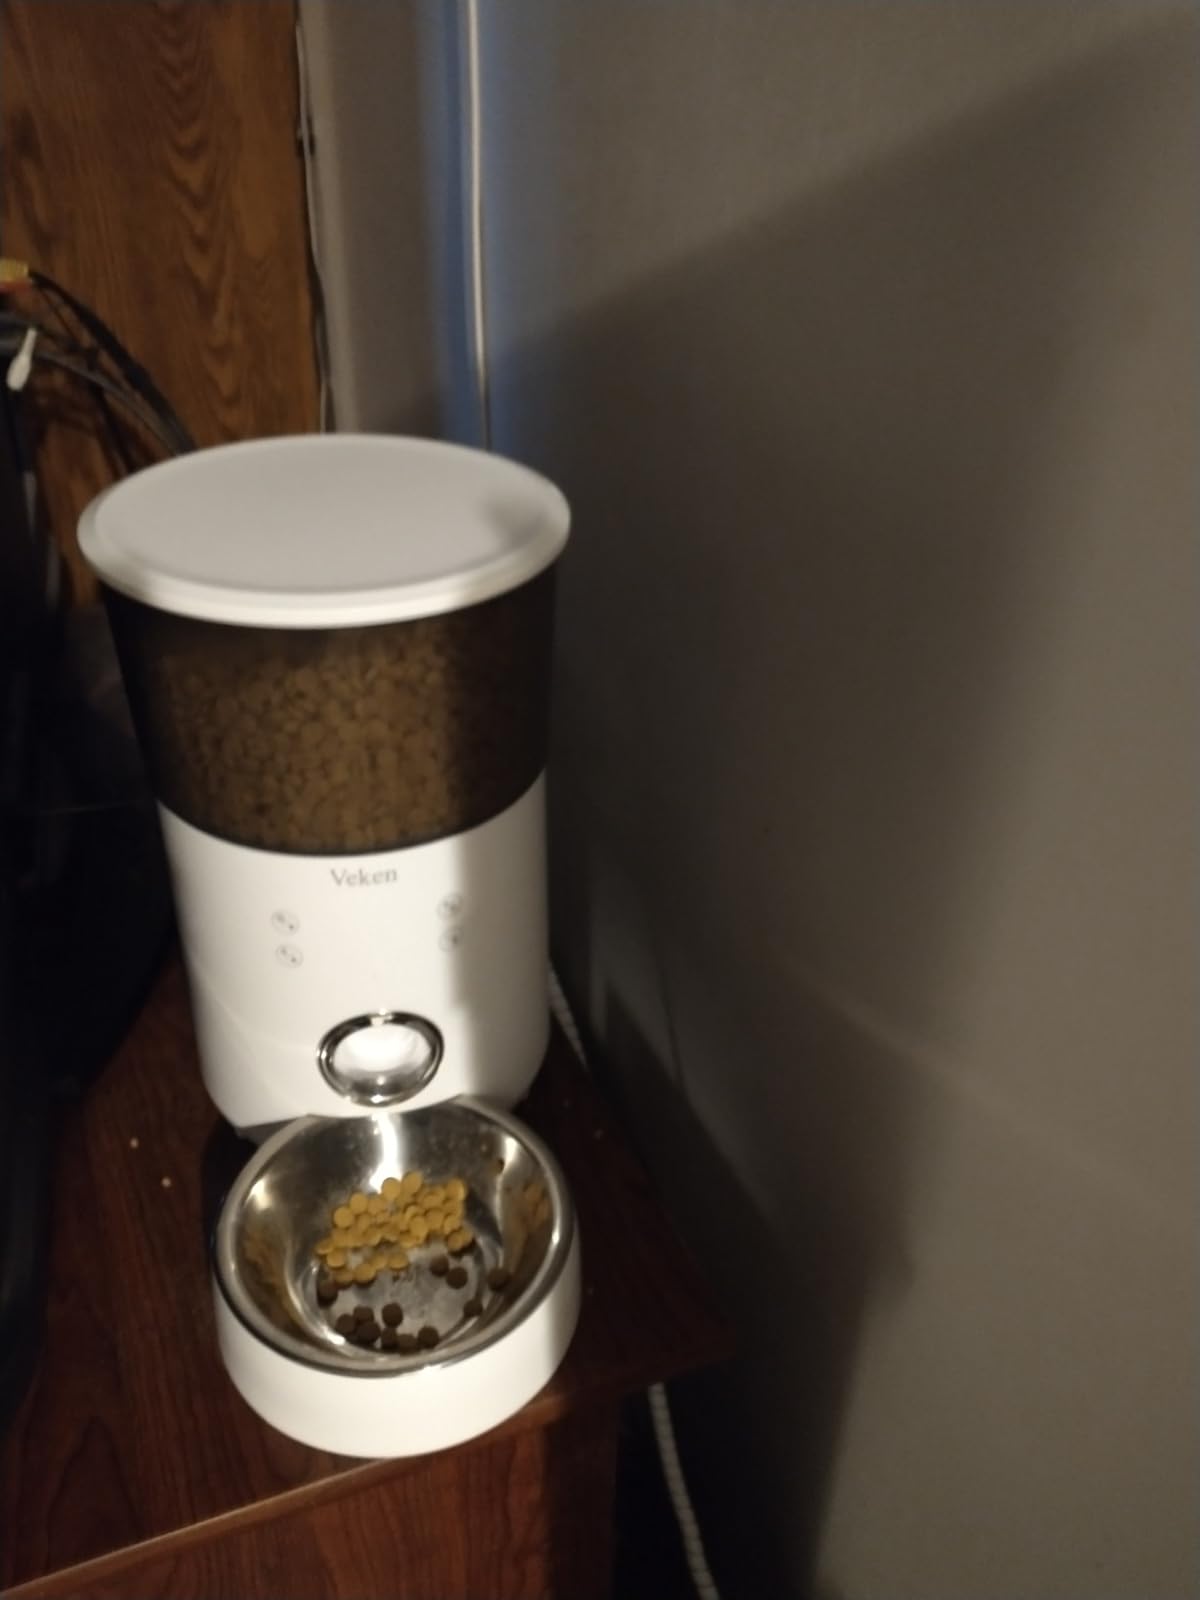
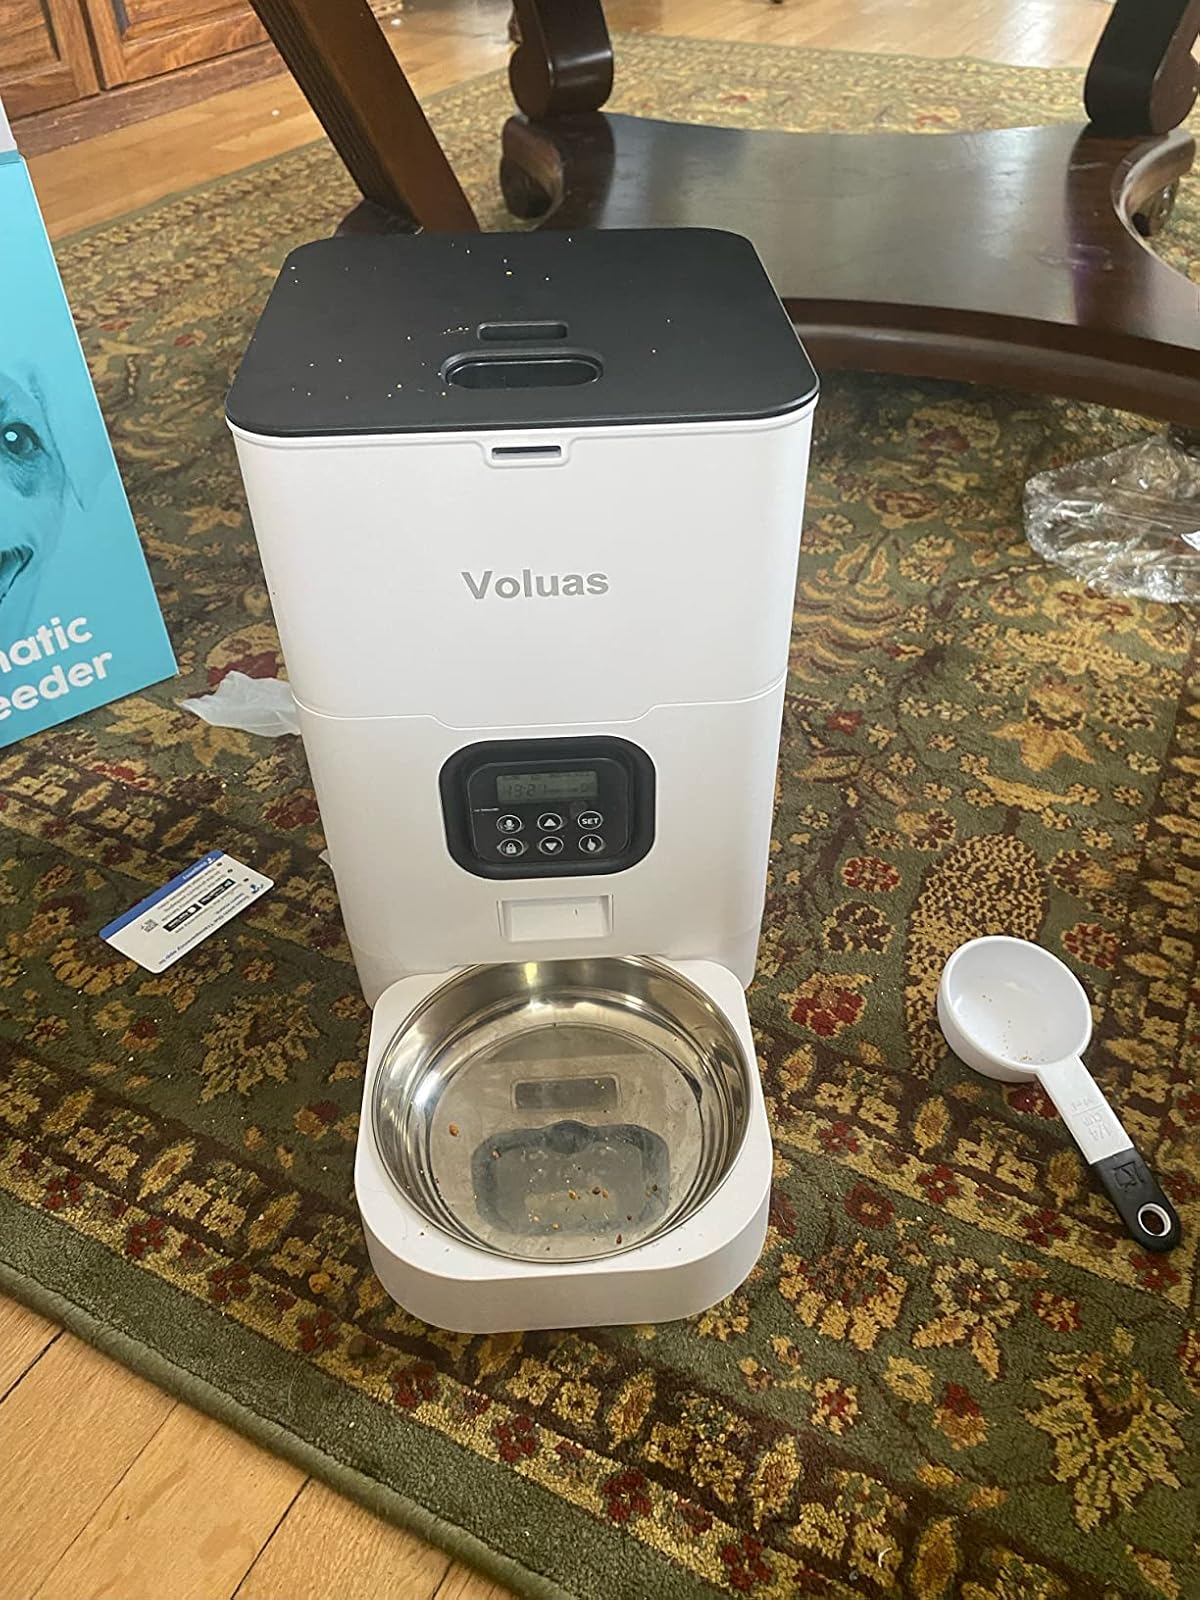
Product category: items_feeder
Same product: no